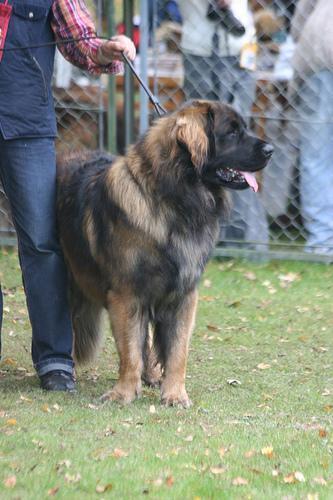
Leonberg